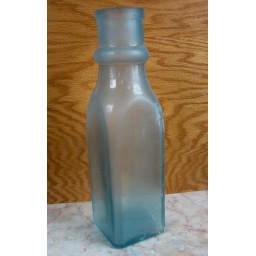
11 inches tall I found this in the early 1970,s half burried in the sand on a river bottom in central Iowa